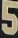
Number: 5